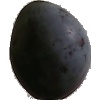
Label: Plum 3